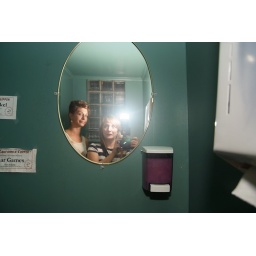
what girls do in the bathroom